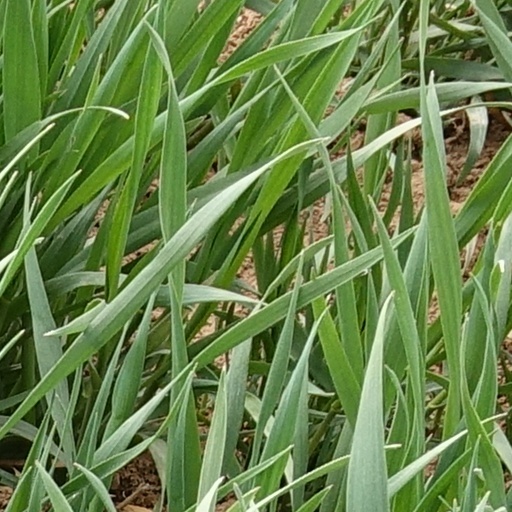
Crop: wheat